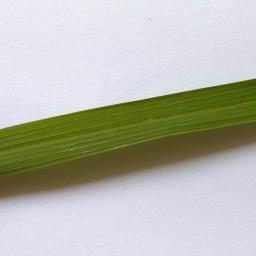
Label: Rice___Healthy